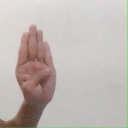
अक्षर: ब